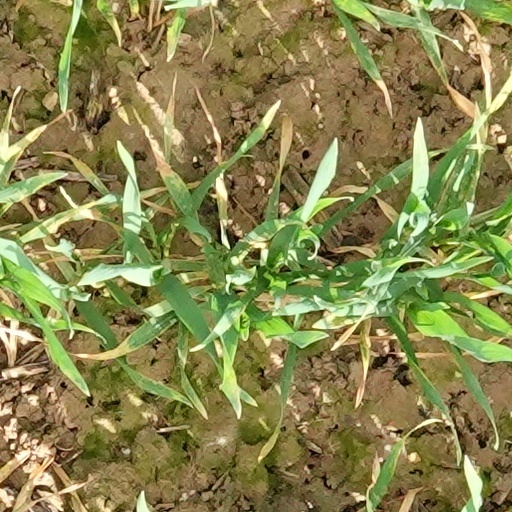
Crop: wheat